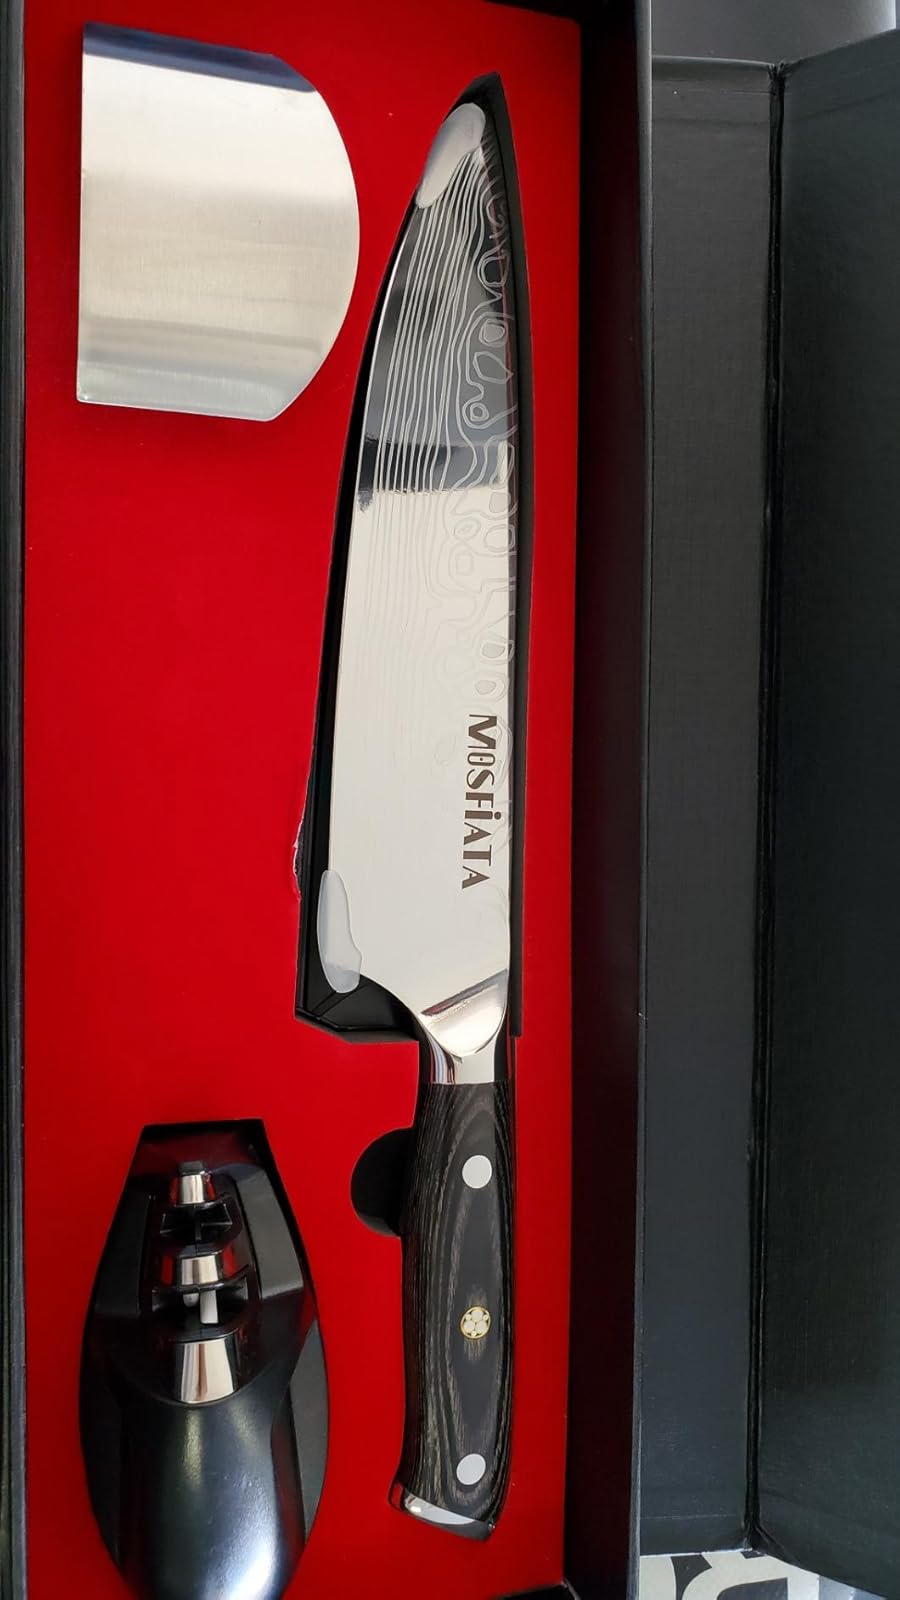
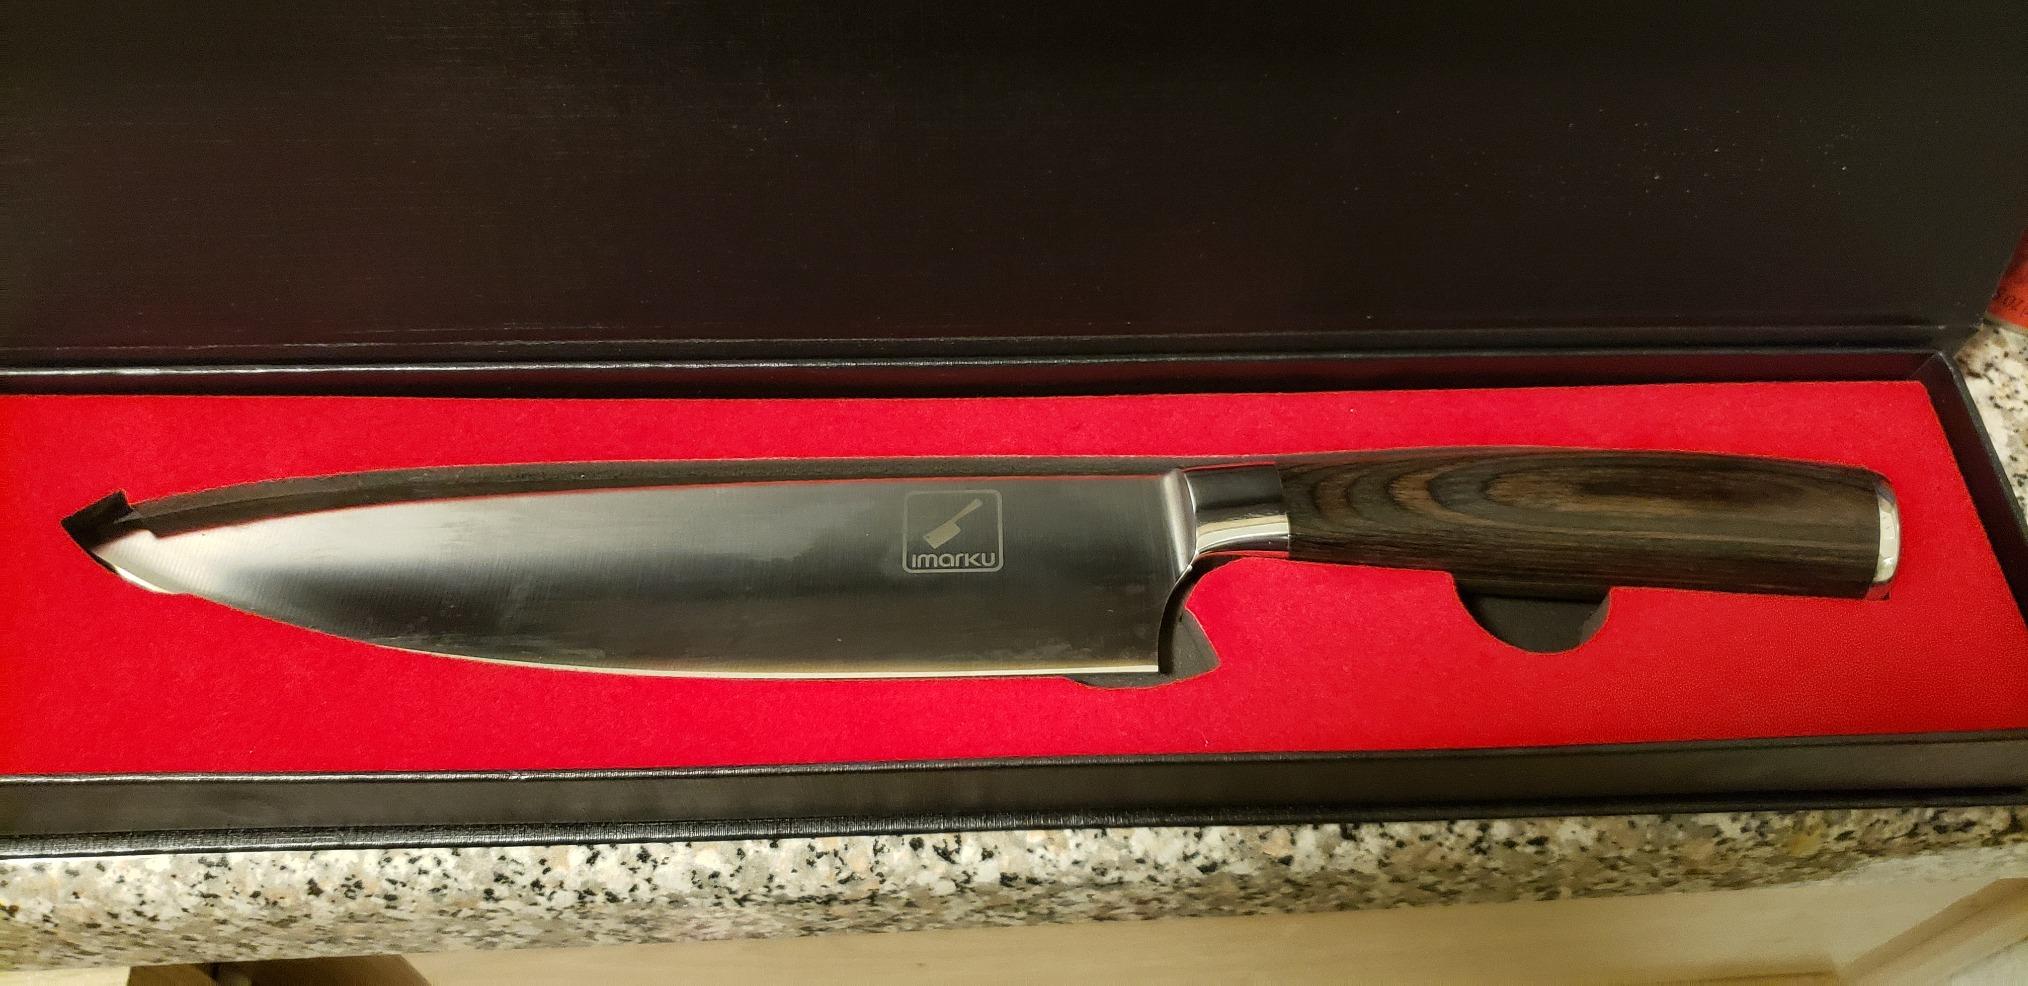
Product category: items_knife
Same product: no